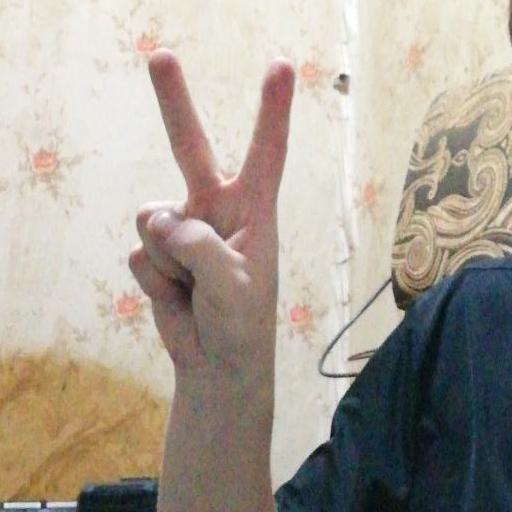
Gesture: peace